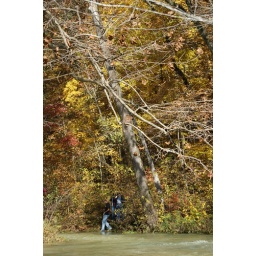
A person after my own heart, can't resist temptation to get the foot in the water at Alley Springs.